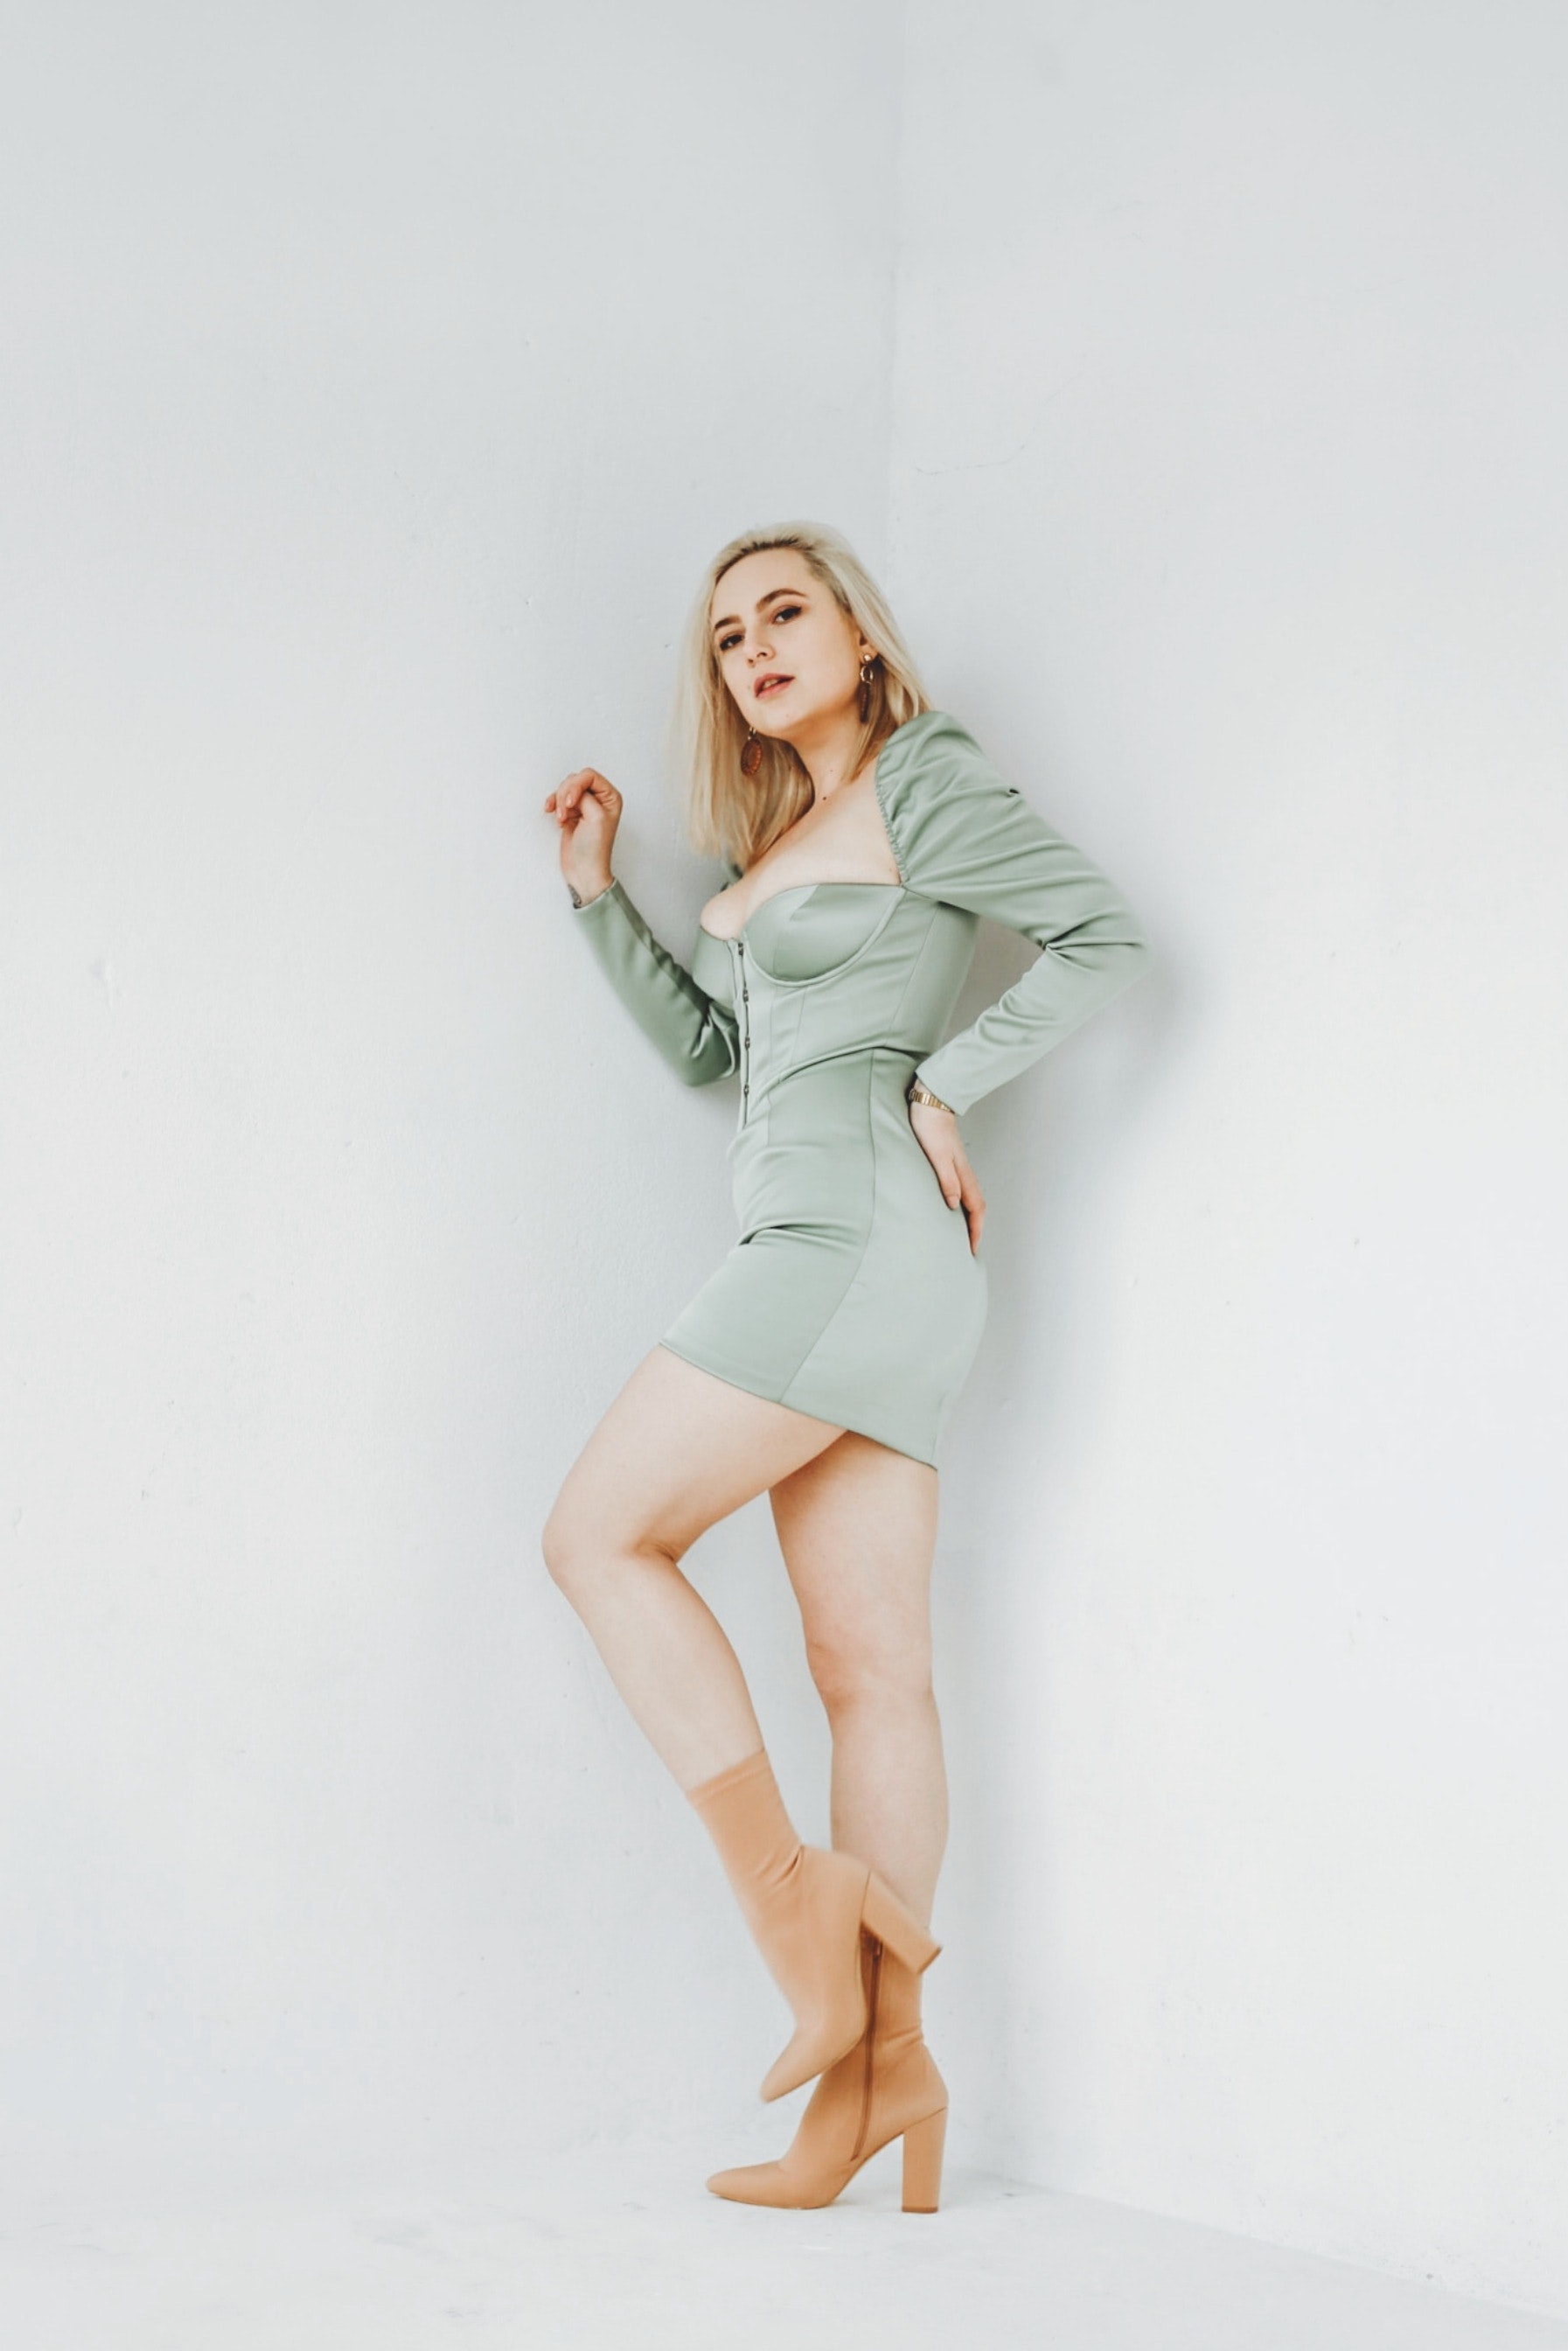
woman, arm, sleeve, waist, gesture, flash photography, knee, thigh, collar, fashion design, human leg, fashion model, elbow, brown hair, abdomen, art model, pattern, barefoot, chest, flesh, foot, photo shoot, sitting, peach, street fashion